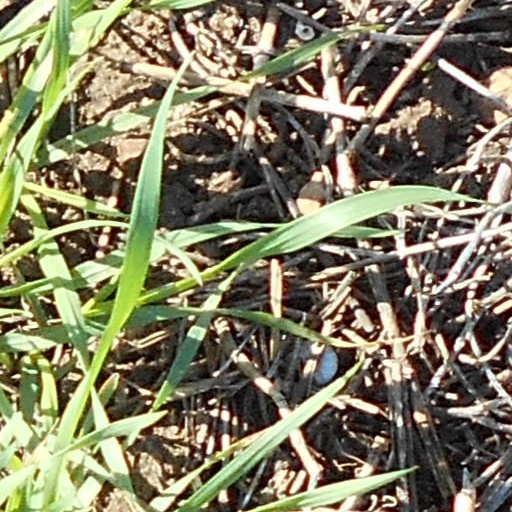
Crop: wheat